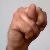
The image shows a hand gesture representing the letter 'N' in Indian Sign Language.